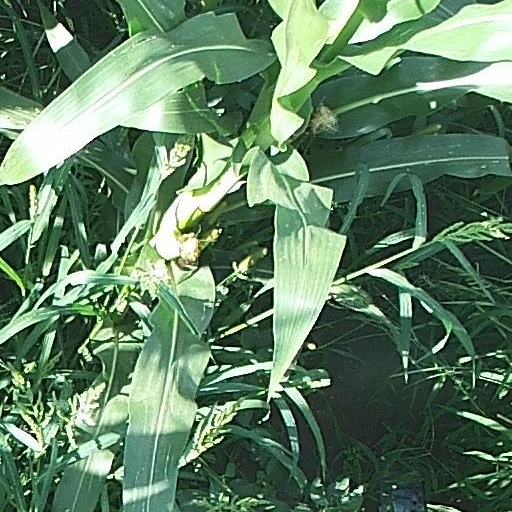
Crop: maize; corn